Music of Adelaide

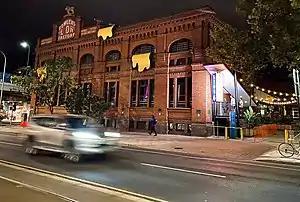
The Lion Arts Centre in Adelaide's West End at night. The venue has hosted live music since 1986.

Music of Adelaide includes music relating to the city of Adelaide, South Australia. It includes all genres of both live and recorded music by artists born or living in the city, live music events happening in the city, and other aspects of the music industry relating to Adelaide.